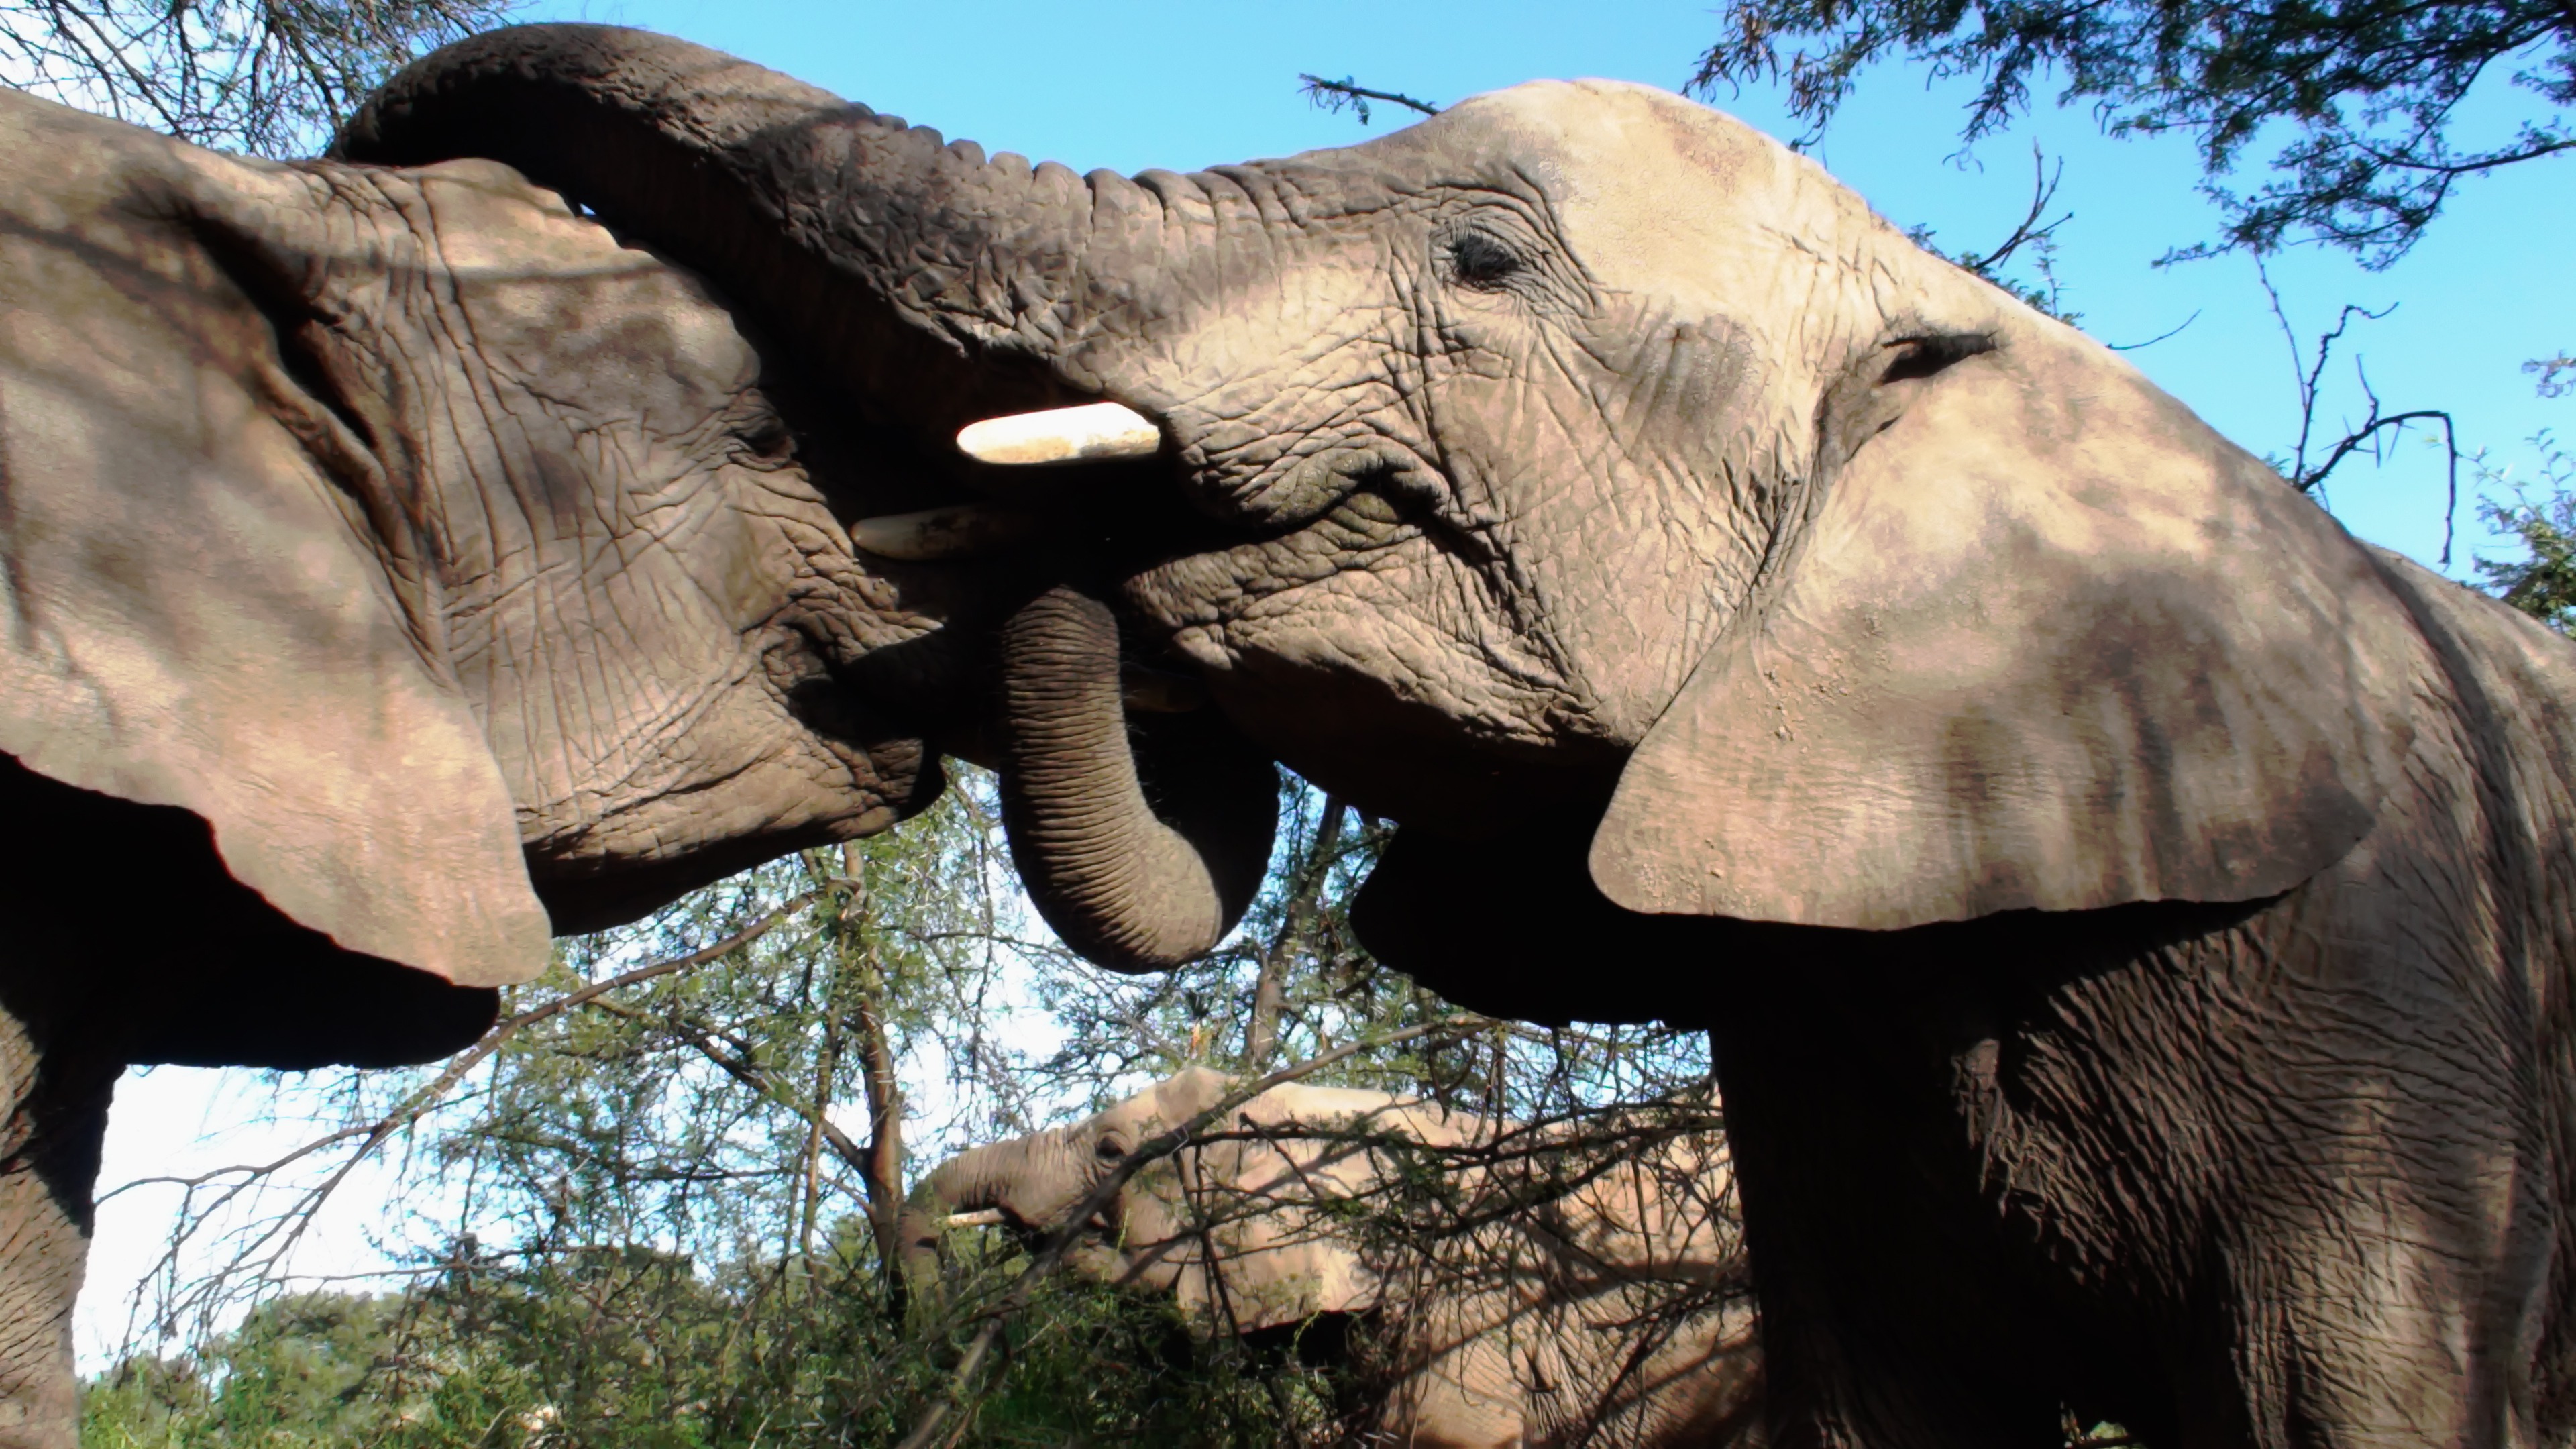
nature, adventure, wildlife, zoo, mammal, fauna, elephant, animals, safari, elephants, indian elephant, african elephant, animal photography, elephants and mammoths